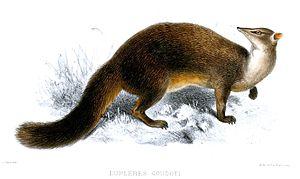
L'euplère de Goudot est le seul eupleridé du genre Eupleres. C'est une des 8 espèces de carnivore endémique de Madagascar et est également appelé "fanalouk".
Les Eupléridés sont une famille de carnivores féliformes endémique de Madagascar.